Swansea City Centre

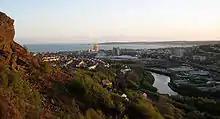
Swansea city centre and Swansea Bay seen from Kilvey Hill

Swansea Market, the Quadrant Shopping Centre and the St. David's Shopping Centre are in the middle of the city centre. The Quadrant Centre opened in the late 1970s and is dominated by chain stores; it has a multi-storey car park that opens directly into Debenhams on one floor. Swansea bus station is on the western side of the centre, and Swansea Grand Theatre is next door to the station on Singleton Street. A Tesco superstore is immediately south-east of the Quadrant.